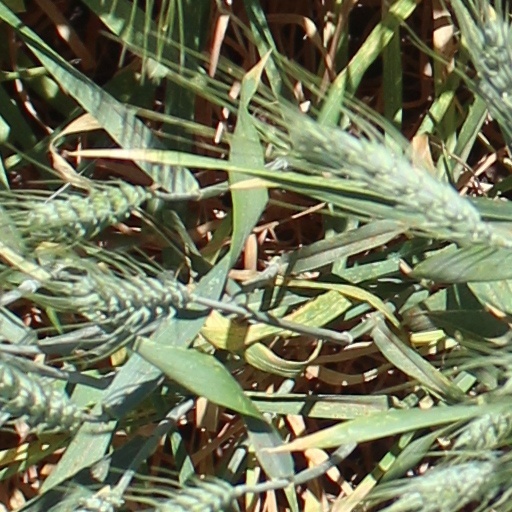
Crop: wheat